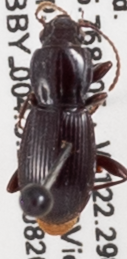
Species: Pterostichus pumilus
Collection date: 2019-08-20
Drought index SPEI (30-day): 0.188
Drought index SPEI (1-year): -2.09
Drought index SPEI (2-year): -2.09